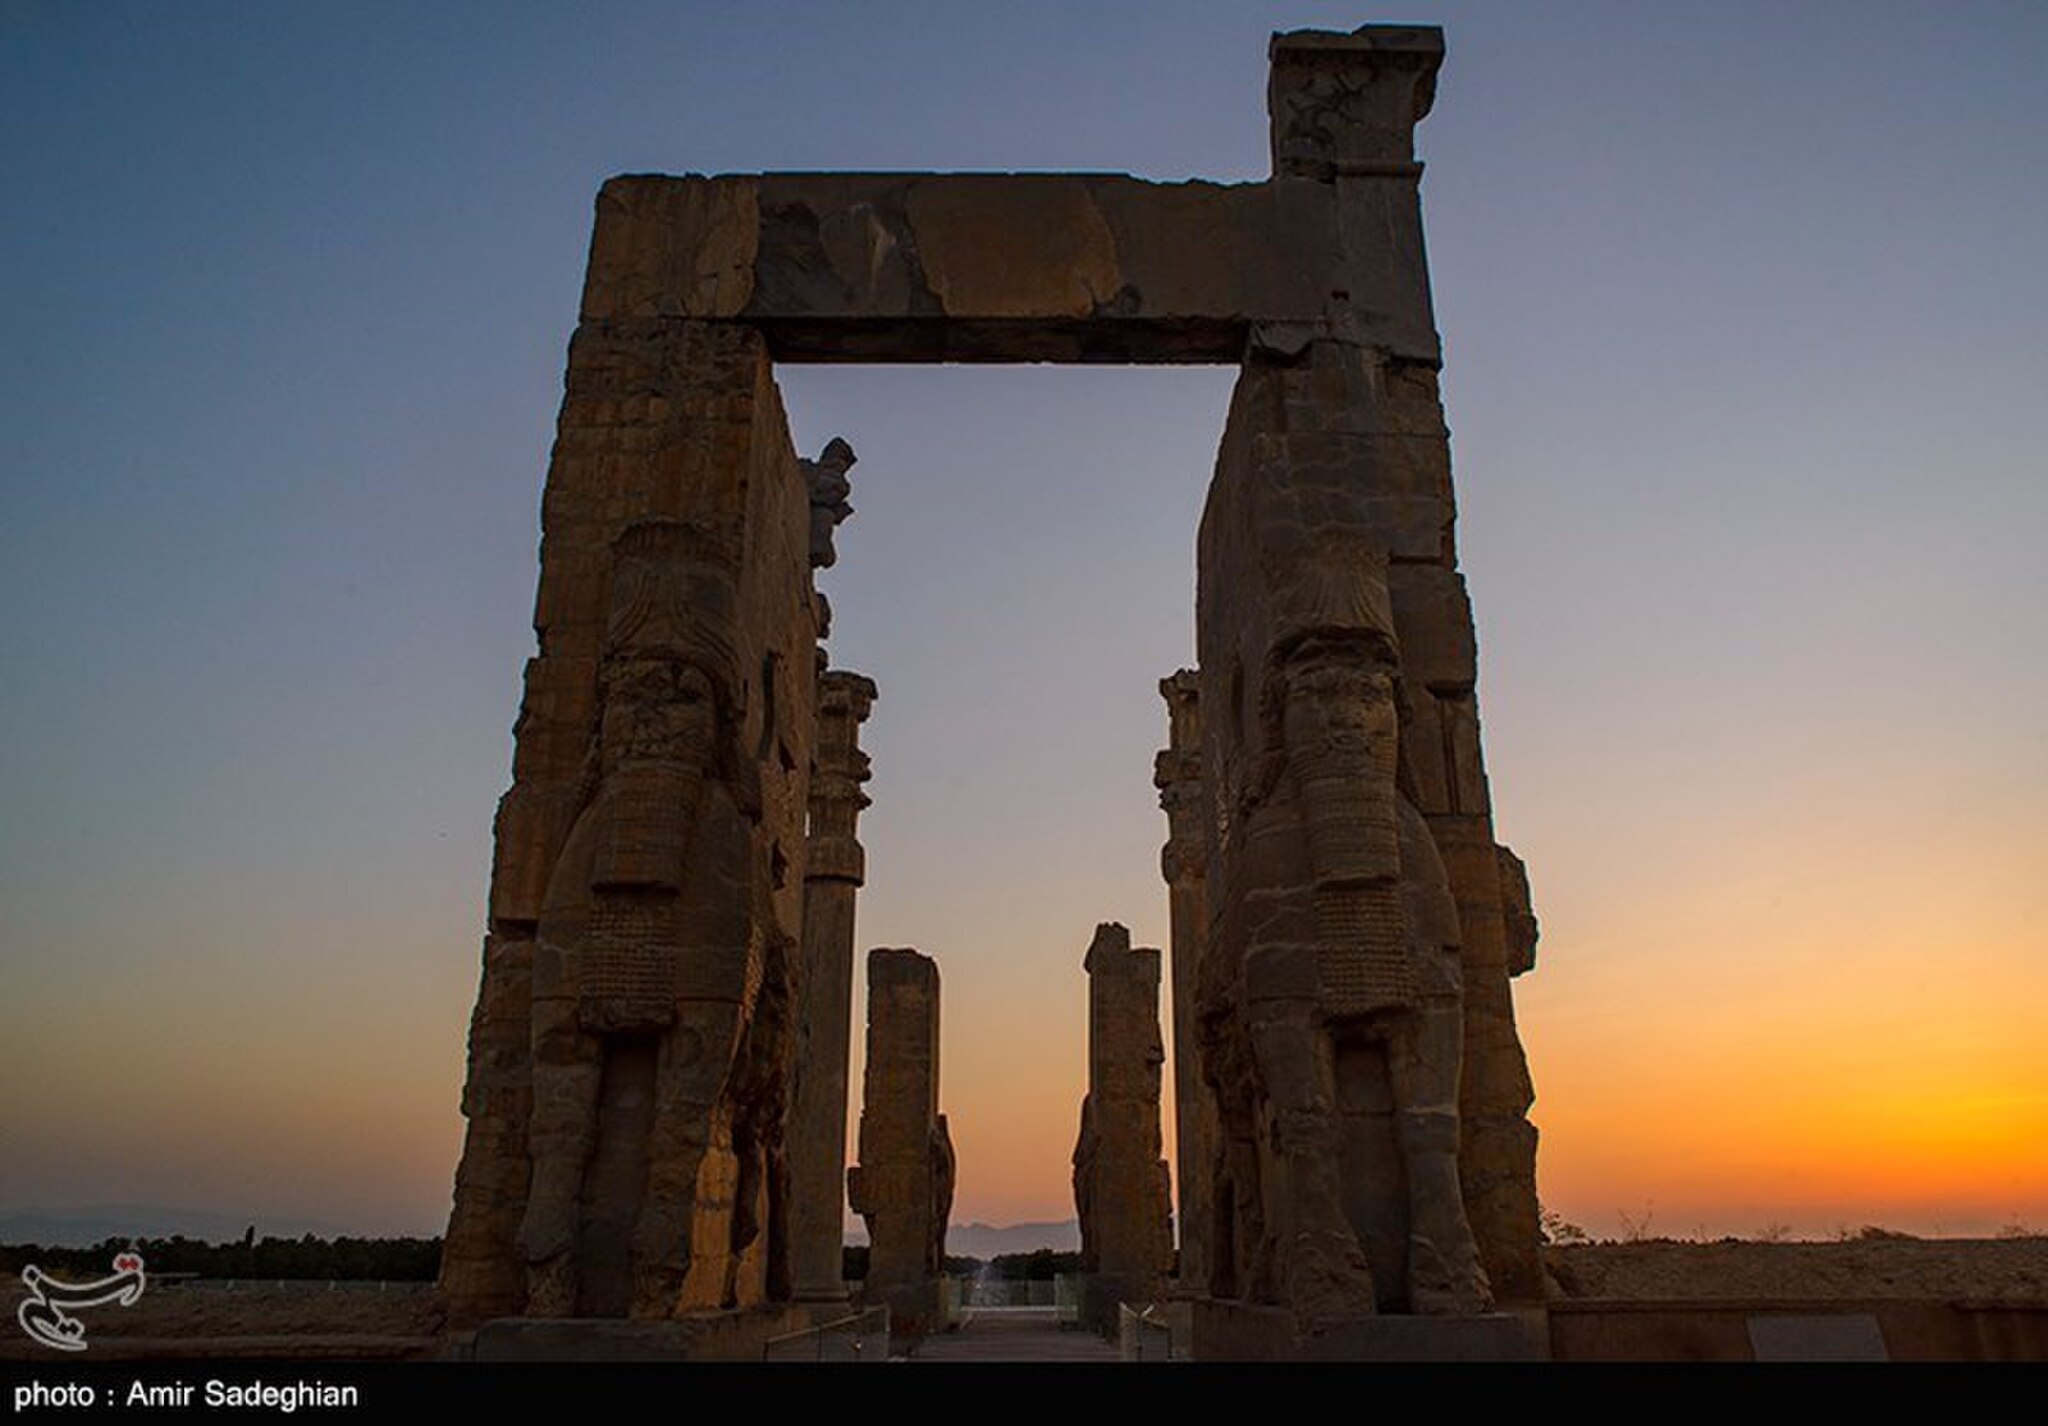
Title: Persepolis2020-09-26 24
Description: Persepolis in 2020
Date: 2020-09-26
Categories: License review needed, Tasnimnews review needed, 2020 in Persepolis, Photos by Amir Sadeghian for Tasnim News Agency, Photos from Tasnim News Agency